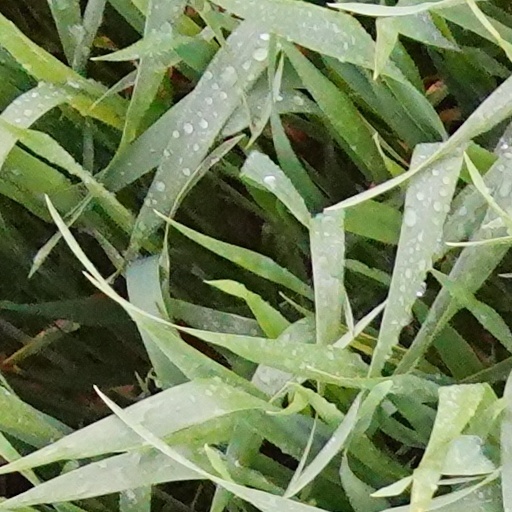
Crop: wheat